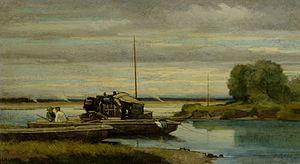
Auguste Bachelin est un peintre, illustrateur, critique d'art, historien et romancier suisse, d'origine neuchâteloise. Il est né à Neuchâtel le 30 septembre 1830 et est mort à Berne le 3 août 1890. Il a surtout travaillé la peinture de genre et la peinture de paysage.